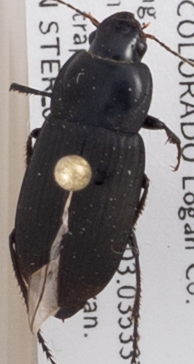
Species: Anisodactylus carbonarius
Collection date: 2019-05-29
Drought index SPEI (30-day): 0.828
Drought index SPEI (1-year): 0.95
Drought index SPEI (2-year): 0.086